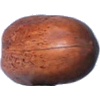
Label: Nut Pecan 1